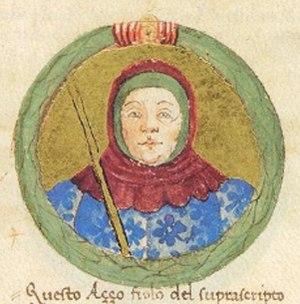
Azzo VI d'Este, fils d'Azzo V d'Este et petit-fils d'Obizzo I d'Este, est un membre de la Maison d'Este, influente famille nobiliaire active dans le nord de l'Italie. Très implanté dans la marche de Trévise, à Vérone, à Padoue et à Ferrare, il consolide et développe le pouvoir et les possessions de ses prédécesseurs, ouvrant la voie à une dynastie qui jouera un rôle central dans les équilibres politiques de l'Italie du nord dans les siècles suivants.